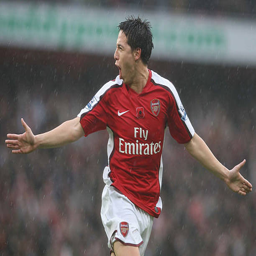
football player celebrates scoring their second goal during the match .